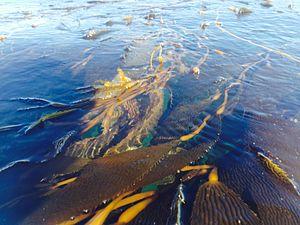
Macrocystis pyrifera est une espèce d'algues brunes de la famille des Laminariaceae, du genre Macrocystis. C'est la plus grande des algues géantes dites kelp, plus grande que d'autres Laminariales également exploitées par l'Homme, qui peuvent aussi pousser à son couvert ou à proximité. Fixée sur des fonds rocheux par de solides crampons, Macrocystis pyrifera y forme des herbiers très denses, souvent comparés à des forêts sous-marines.